Lucky Spencer and Elizabeth Webber

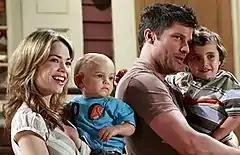
Lucky and Elizabeth (Vaughan and Herbst, pictured) in 2008, with children Jacob Spencer and Cameron Spencer.

In 2004, Lucky (now Greg Vaughan) and Elizabeth reconnect while they work together to save Emily from Helena's attempts to kill her, and help Nikolas evade charges for Helena's supposed death. Helena shoots Lucky, putting him into a coma, and they get back together when he wakes up. They eventually move in together, and their financial struggles prompt Elizabeth to serve as a surrogate mother for Courtney (Alicia Leigh Willis) and Jasper Jacks (Ingo Rademacher), upsetting Lucky. Elizabeth miscarries in September 2005, and Lucky comforts her. They marry in October, and Lucky acts as a father figure to her son, Cameron. They get into a train crash during their honeymoon where Lucky almost dies. In 2006, Elizabeth is kidnapped by Manny Ruiz and Jason comes to her aid, hurting Lucky's pride. Lucky sustains a serious back injury during the incident, and becomes addicted to his painkillers during the stress of his recovery. He becomes paranoid that Elizabeth is having an affair with Patrick Drake. He starts getting pills from Maxie Jones (Kirsten Storms) and starts having an affair with her. In August, Elizabeth catches them in bed together and sleeps with Jason. Elizabeth later learns that she is pregnant and Jason is the father, but keeps it a secret while Lucky goes to rehab and they divorce. Elizabeth hopes to keep the baby safe from Jason's lifestyle and keep Lucky from relapsing by claiming him as the father. Lucky makes a drastic character change away from his previously known quick thinking and street smarts, he is oblivious to Elizabeth's lies of Jake's paternity, and also when Maxie Jones fakes a pregnancy. "TVSource Magazine" called Lucky “Port Charles' bumbling police detective who just can't catch a break,” while "Entertainment Weekly" stated he was “a character who's been written as earnest (he's Johnny Law to his father's rebel) if not the brightest bulb (a girlfriend’s fake pregnancy, Elizabeth’s carrying another man’s child).” Liz and Lucky remarry in March 2007 and Elizabeth gives birth to Jacob Spencer that May. Elizabeth seeks Jason's help when Jake is kidnapped and their continued friendship causes both Lucky and Jason’s girlfriend, Sam McCall (Kelly Monaco) to become jealous. In November 2007 Lucky discovers the truth about Jake's paternity but agrees to keep the paternity a secret to protect Jake. Angry with Elizabeth, Sam begins an affair with Lucky as payback. Elizabeth and Lucky continue to drift apart and divorce again.